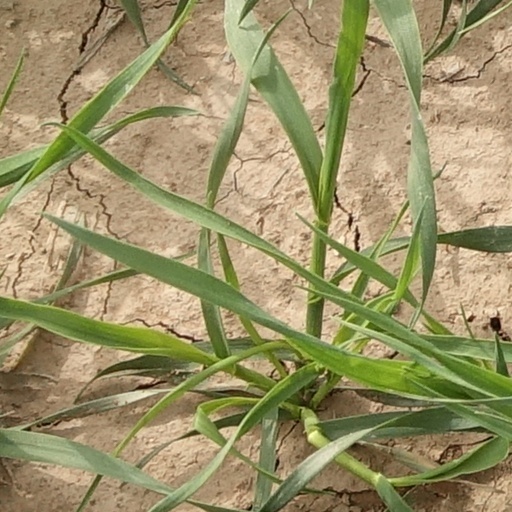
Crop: wheat